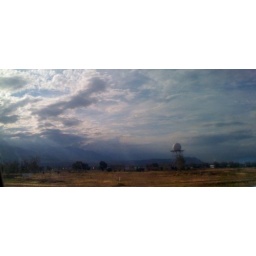
The window seat view in Mendoza